Flensburg Government

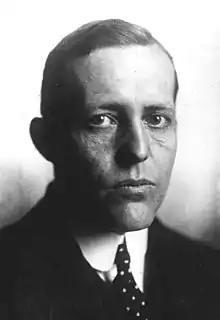
Johann Ludwig Graf Schwerin von Krosigk

The Flensburg Government, also known as the Flensburg Cabinet ("Flensburger Kabinett"), the Dönitz Government ("Regierung Dönitz"), or the Schwerin von Krosigk Cabinet ("Kabinett Schwerin von Krosigk"), was the rump government of Nazi Germany during a period of three weeks around the end of World War II in Europe. The government was formed following the suicide of Adolf Hitler on 30 April 1945 during the Battle of Berlin. It was headed by Grand Admiral Karl Dönitz as "Reichspräsident" and Lutz Graf Schwerin von Krosigk as the Leading Minister. The administration was referred to as the "Flensburg Government" because Dönitz's command relocated to Flensburg in northern Germany near the Danish border on 3 May 1945. The sports school at the Mürwik Naval School was used as the government headquarters. The cabinet was not legitimised according to the Weimar Constitution, which was still formally in force.